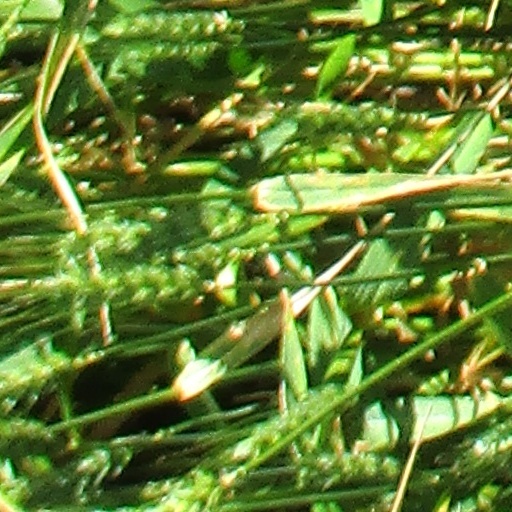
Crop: wheat